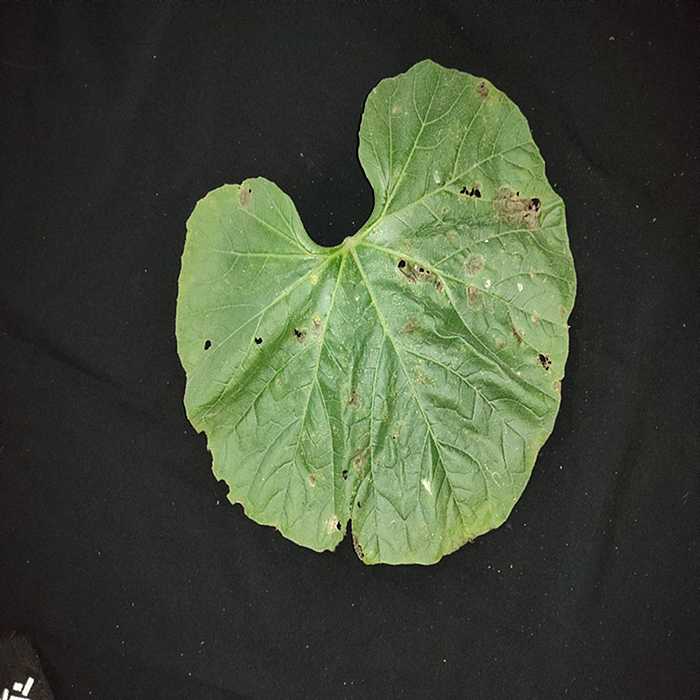
Plant: Bottle gourd
Label: Anthracnose